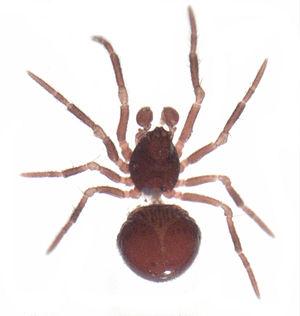
Zealanapis est un genre d'araignées aranéomorphes de la famille des Anapidae.